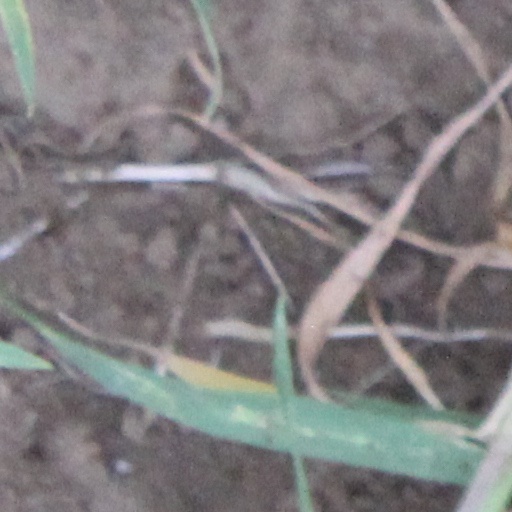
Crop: wheat